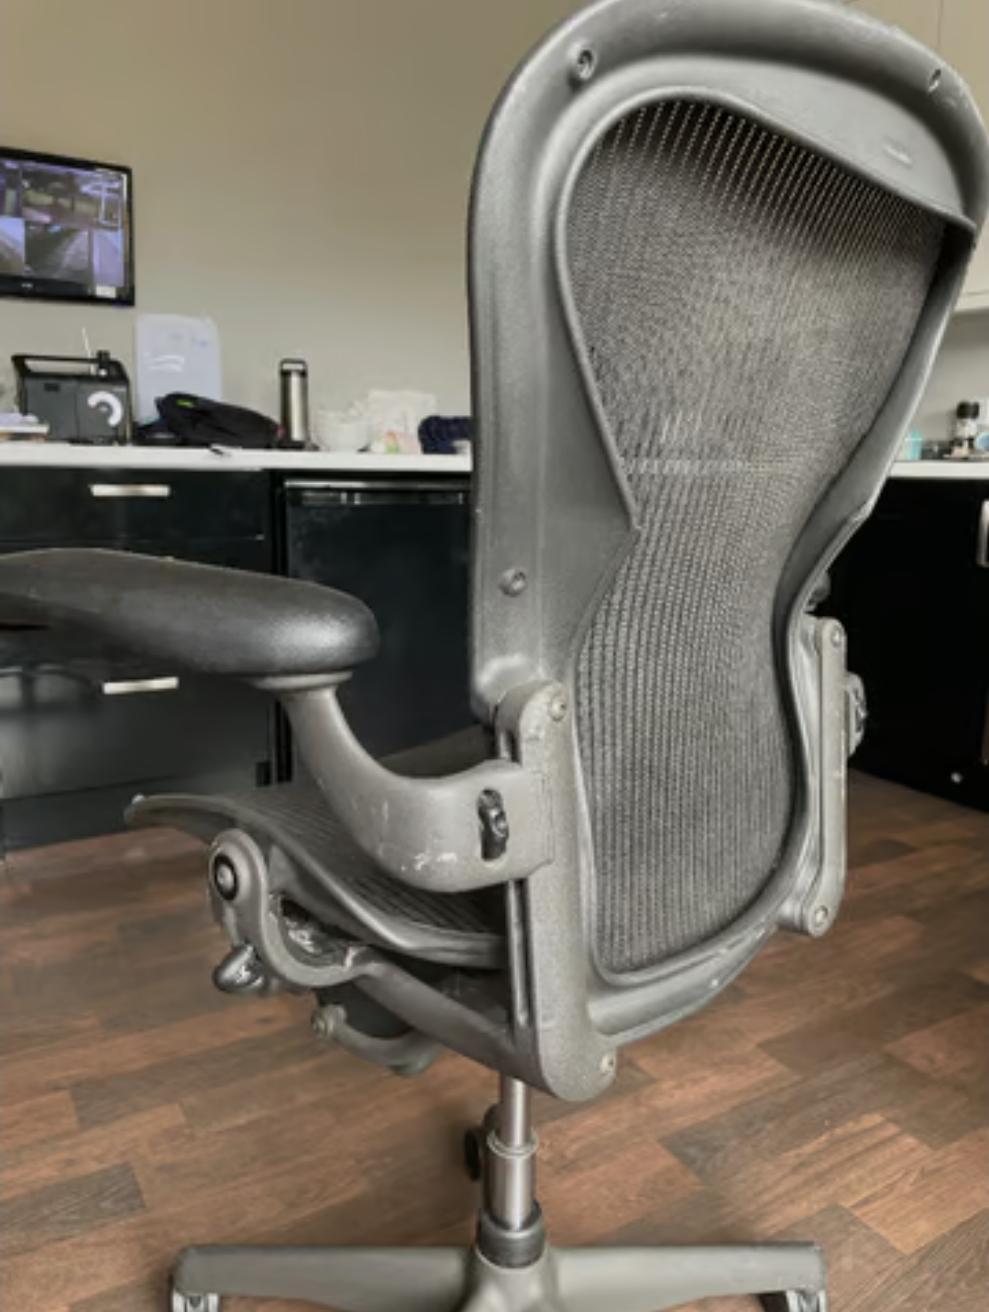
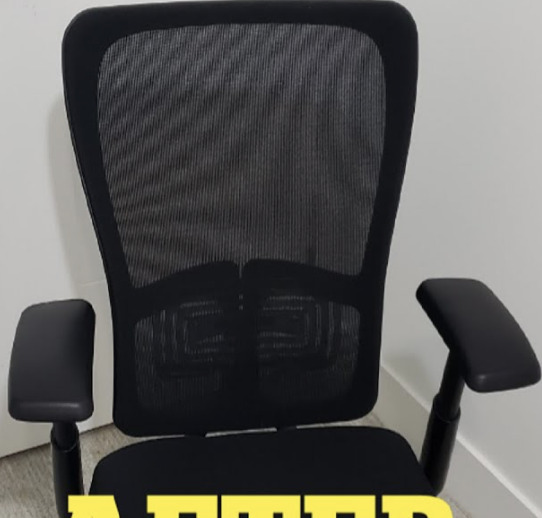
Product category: items_chair
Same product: no